Question: Please indicate a possible affordance area of the knife that can be used for holding
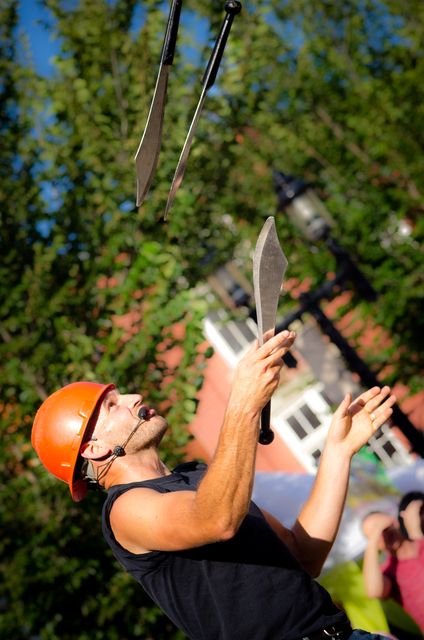
Answer: [255.975, 345.932, 281.206, 447.47]